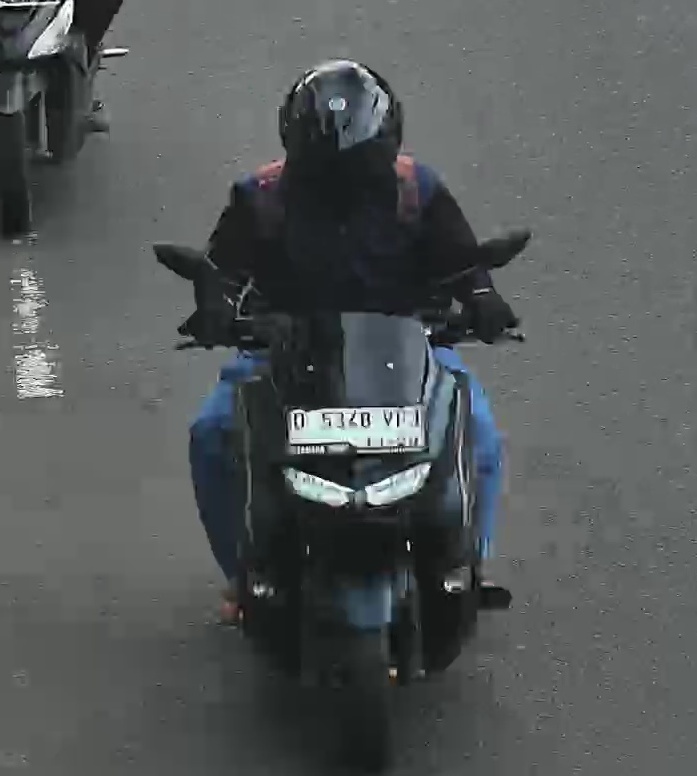
person-with-helmet: 1
person-without-helmet: 0